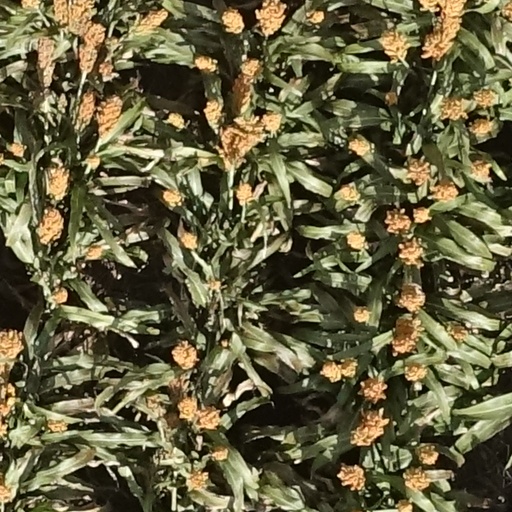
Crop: sorghum